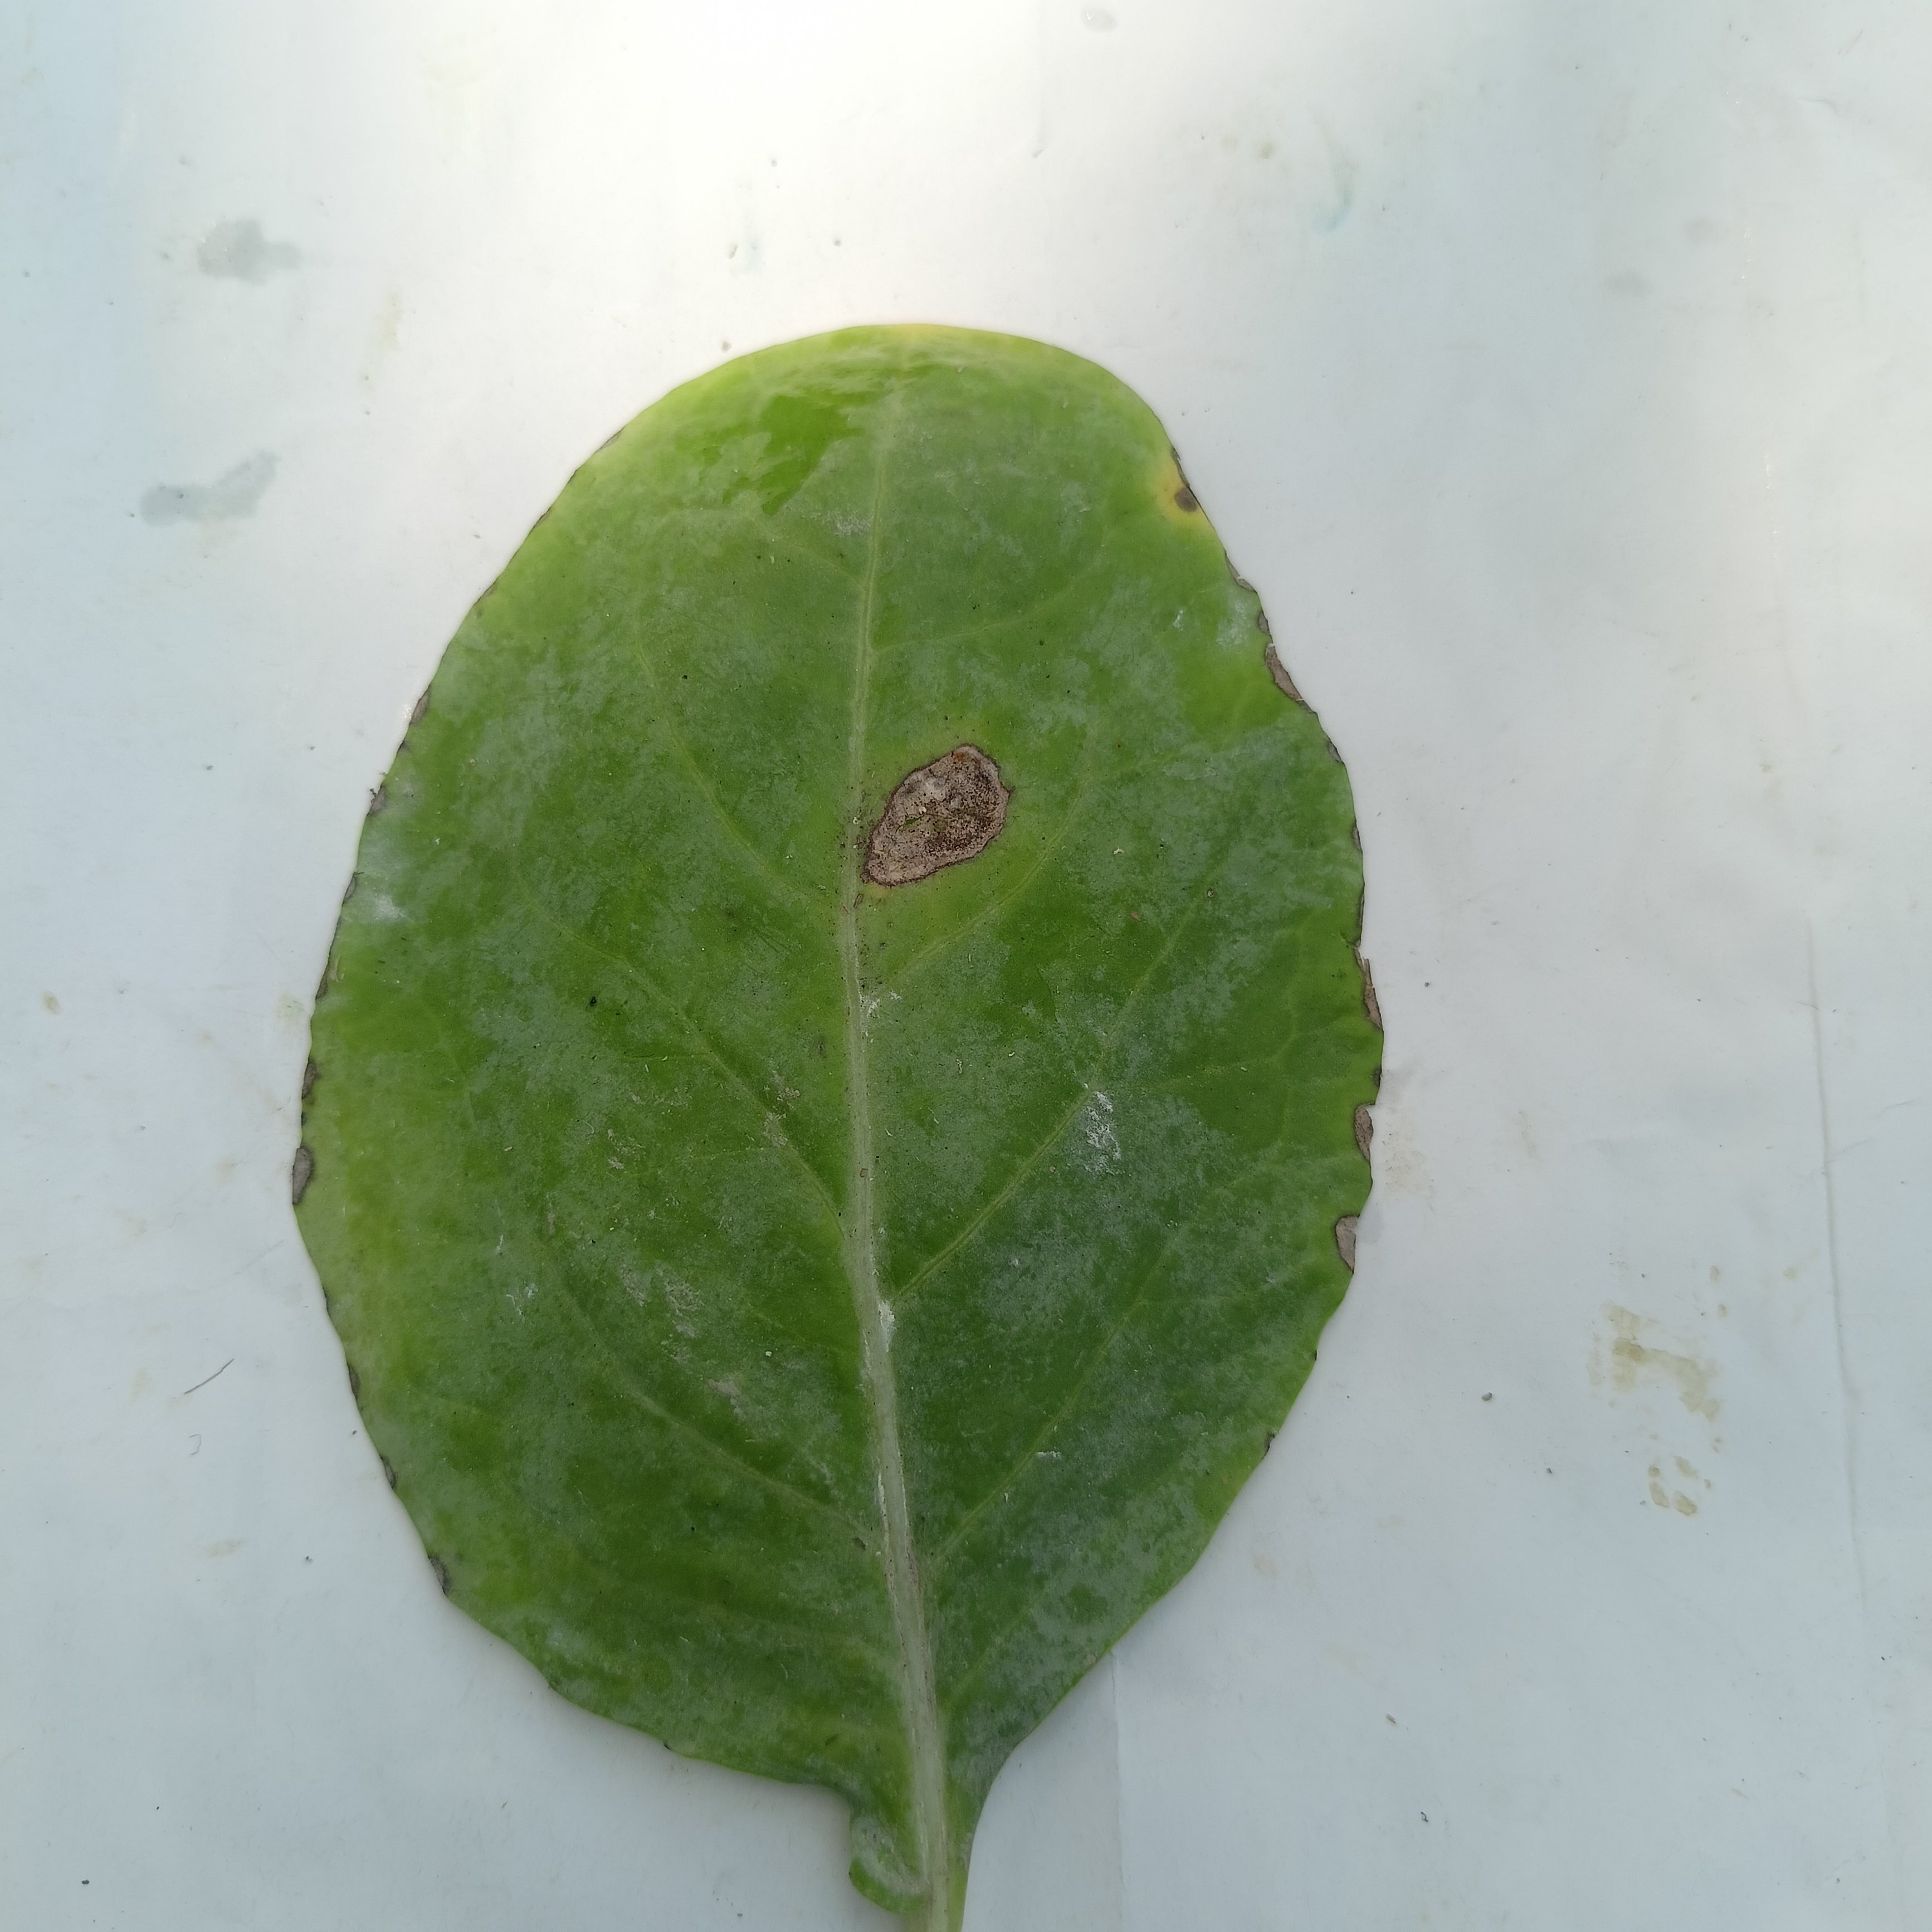
Label: Black Rot